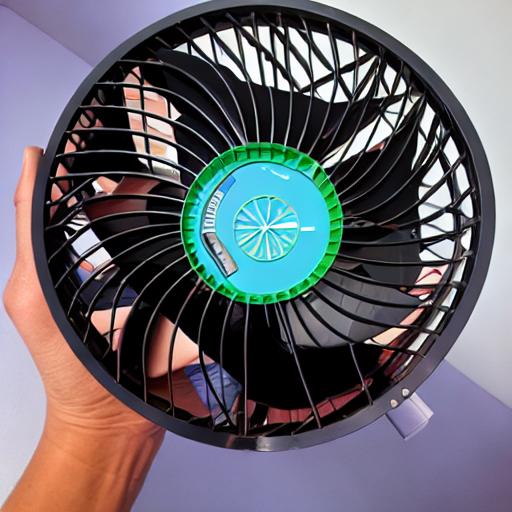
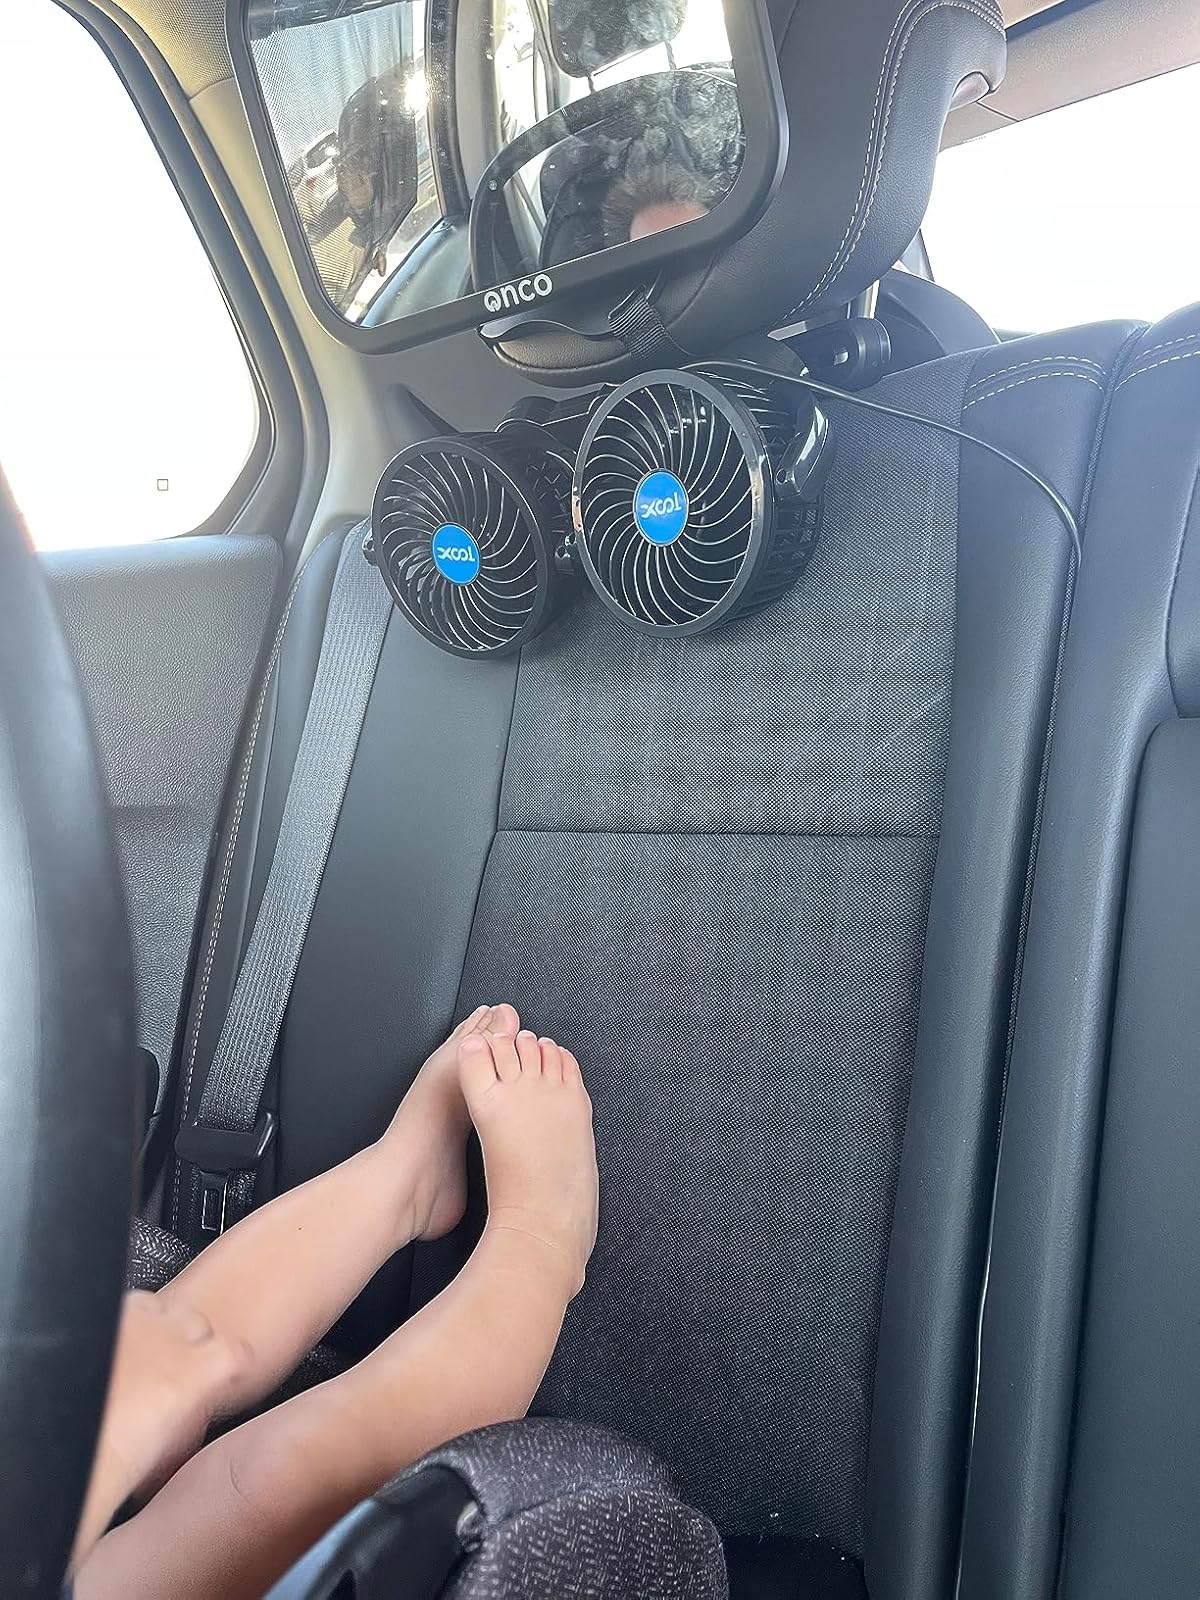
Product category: fan
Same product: no